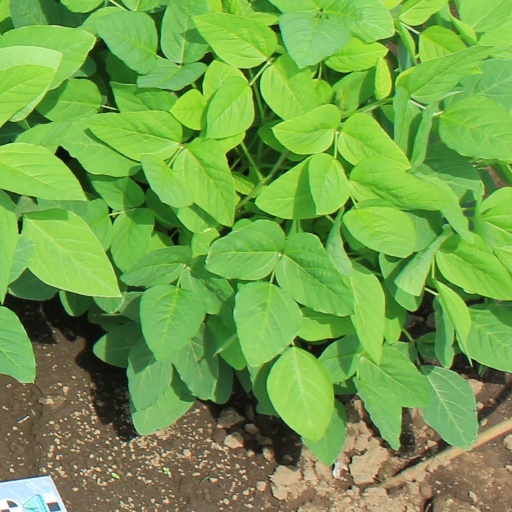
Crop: soybean